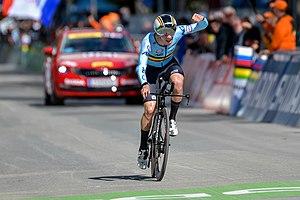
Remco Evenepoel, né le 25 janvier 2000 à Schepdael, est un coureur cycliste belge. Considéré comme l'un des principaux espoirs du cyclisme, il fait ses débuts professionnels en 2019 avec l'équipe World Tour belge Deceuninck-Quick Step. Il a notamment remporté la Classique de Saint-Sébastien et le championnat d'Europe du contre-la-montre.